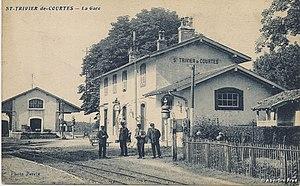
Gare de Saint-Trivier-de-Courtes.
Saint-Trivier-de-Courtes est une commune française, située dans le département de l'Ain en région Auvergne-Rhône-Alpes, située à 30 km au nord-ouest de Bourg-en-Bresse.